COVID-19 pandemic in Spain

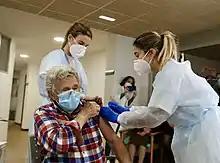
First day of vaccination against COVID-19 in Spain

On 19 March, the first death of a healthcare worker in the country is reported, a nurse from the Basque Country. On 20 March, Spain exceeds 1,000 deaths. The first case is confirmed on the island of El Hierro. On 21 March, the Ministry of Health announces the purchase of 640,000 rapid tests and reports that more than 350,000 tests for COVID-19 had been conducted. On 22 March, Spanish PM Pedro Sánchez announces that he will take the petition to extend the State of Alarm in the nation until 11 April to the Congress after consultations with regional presidents. The President of the Region of Murcia orders the cessation of all non-essential economic activities, a decision later revoked by the central government. On 23 March, the Spanish Army found elderly people abandoned and dead inside retirement homes, according to Defence Minister Margarita Robles. A criminal investigation is launched. The "Palacio del Hielo", an ice rink in Madrid, begins to be used as a morgue. By this date, 5,400 medical professionals are confirmed to have tested positive for coronavirus and sent home, further straining the hospitals, where a lack of protective equipment has put workers at risk.